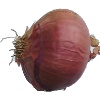
Label: Onion Red 1